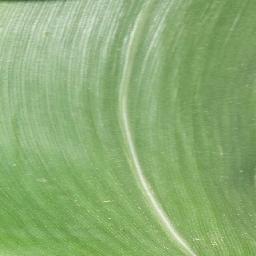
Label: Corn___healthy